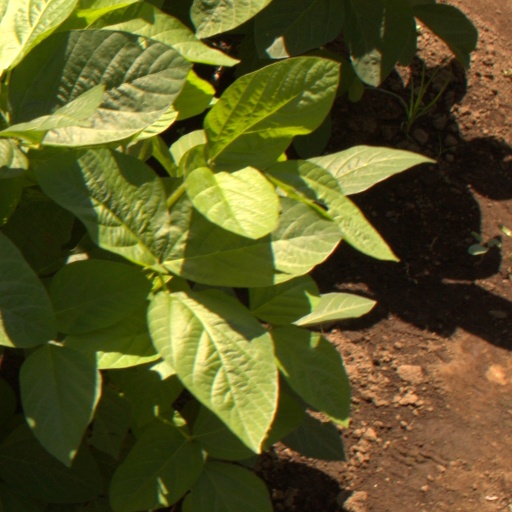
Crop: soybean